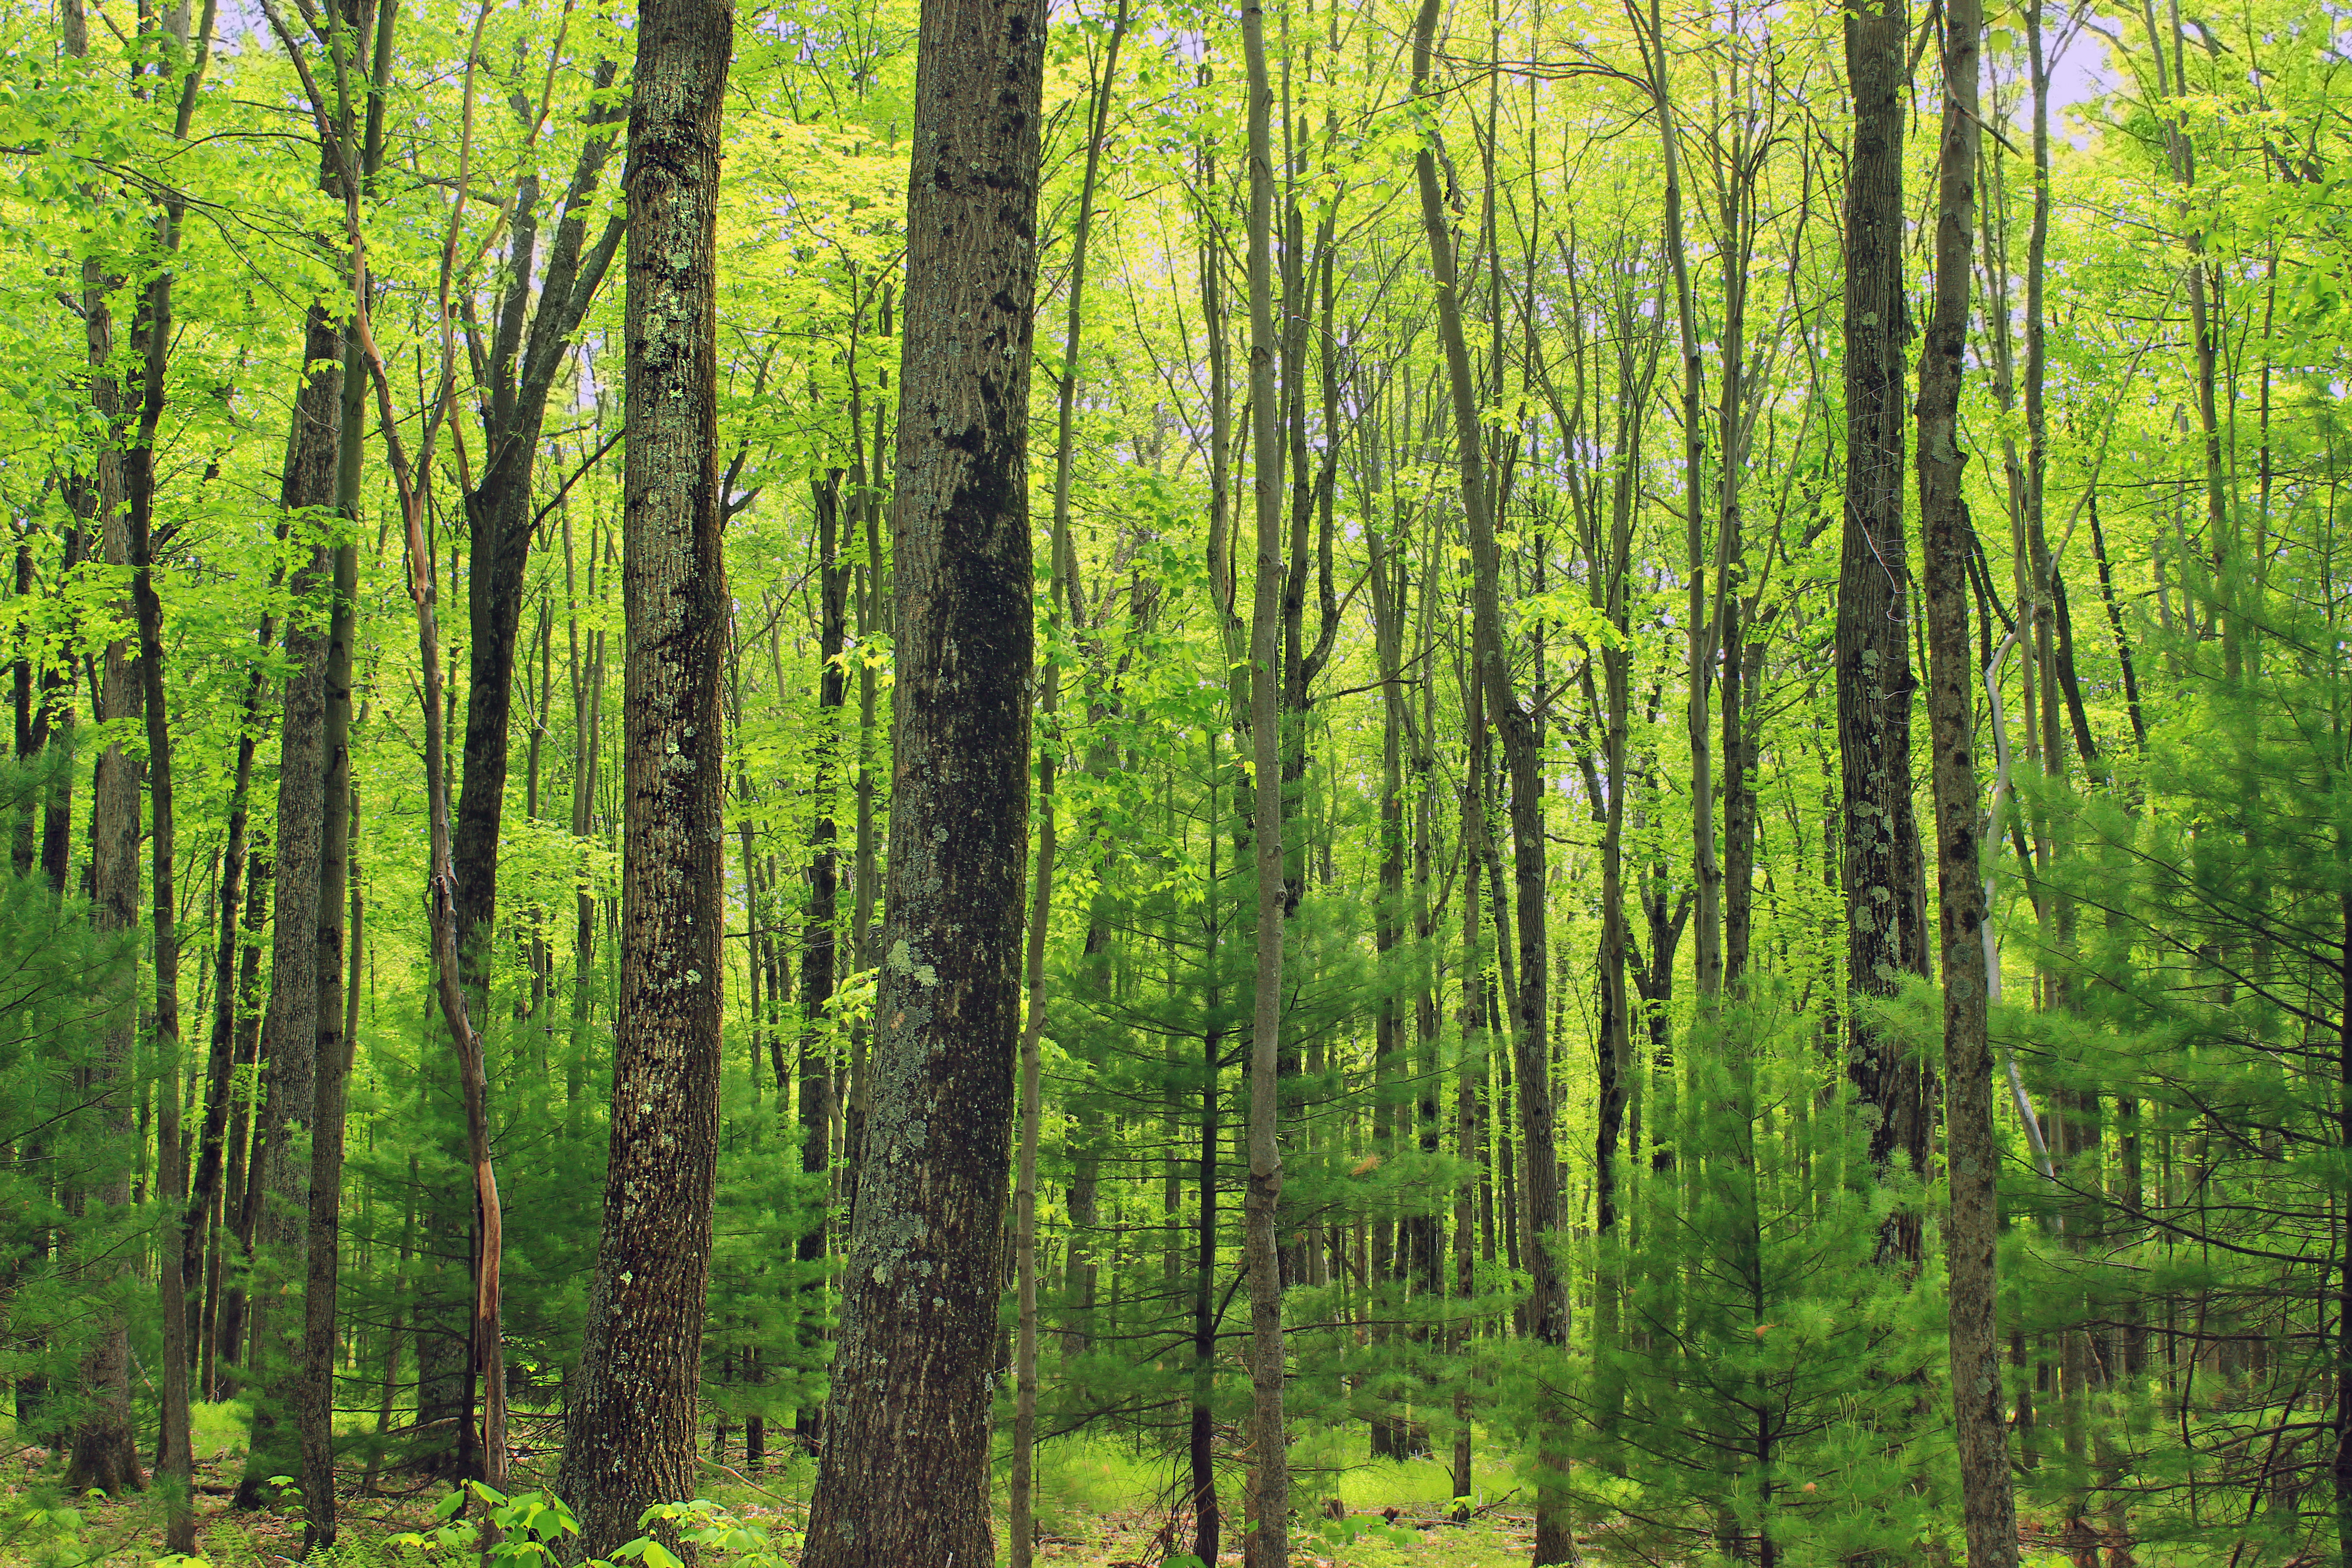
tree, nature, forest, branch, plant, hiking, sunlight, spring, green, trees, creativecommons, cool image, coniferous, vegetation, rainforest, clintoncounty, deciduous, wetland, pennsylvaniawilds, understory, undergrowth, trunks, pennsylvania, sproulstateforest, grove, woodland, habitat, i, larch, ecosystem, biome, old growth forest, natural environment, geographical feature, woody plant, temperate broadleaf and mixed forest, temperate coniferous forest, land plant, riparian forest